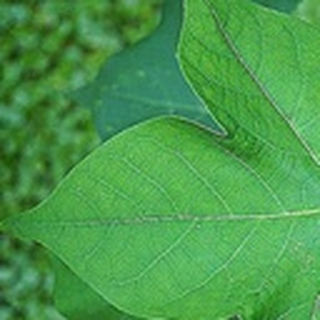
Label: healthy_cotton